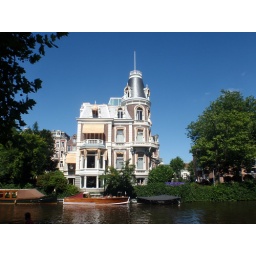
An office building near the Casino in Amsterdam. I believe the boat was how they commuted to work every morning!